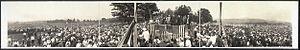
10 mars : premier vol du de Havilland DH.60 X Moth.
Charles Augustus Lindbergh, né le 4 février 1902 à Détroit et mort le 26 août 1974 à Kipahulu, sur l'île de Maui, est un pionnier américain de l'aviation.
3 juillet : Grand Prix de France à Montlhéry. Le pilote français Robert Benoist s'impose sur une Delage.